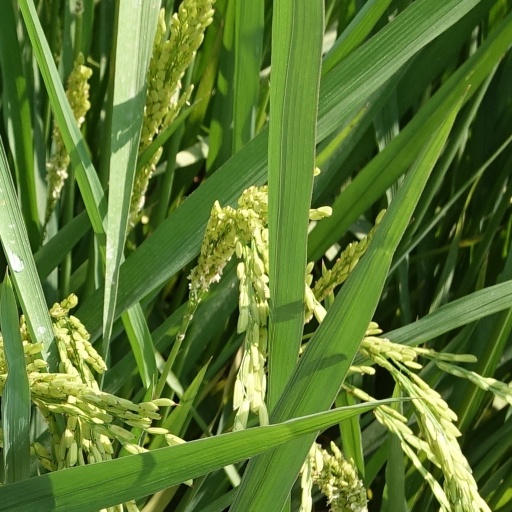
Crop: rice